Biscay

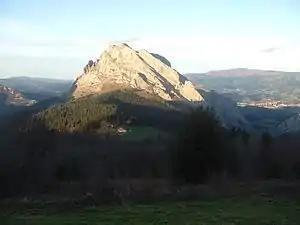
Untxillaitz, in Urkiola mountain range

Biscay is bordered by the community of Cantabria and the province of Burgos (in the Castile and León community) to the west, the Basque provinces of Gipuzkoa to the east, and Álava to the south, and by the Cantabrian Sea (Bay of Biscay) to the north. Orduña ("Urduña") is a Biscayan exclave located between Alava and Burgos provinces.